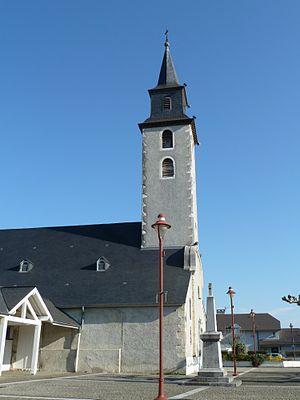
Église de Denguin